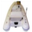
Label: ship